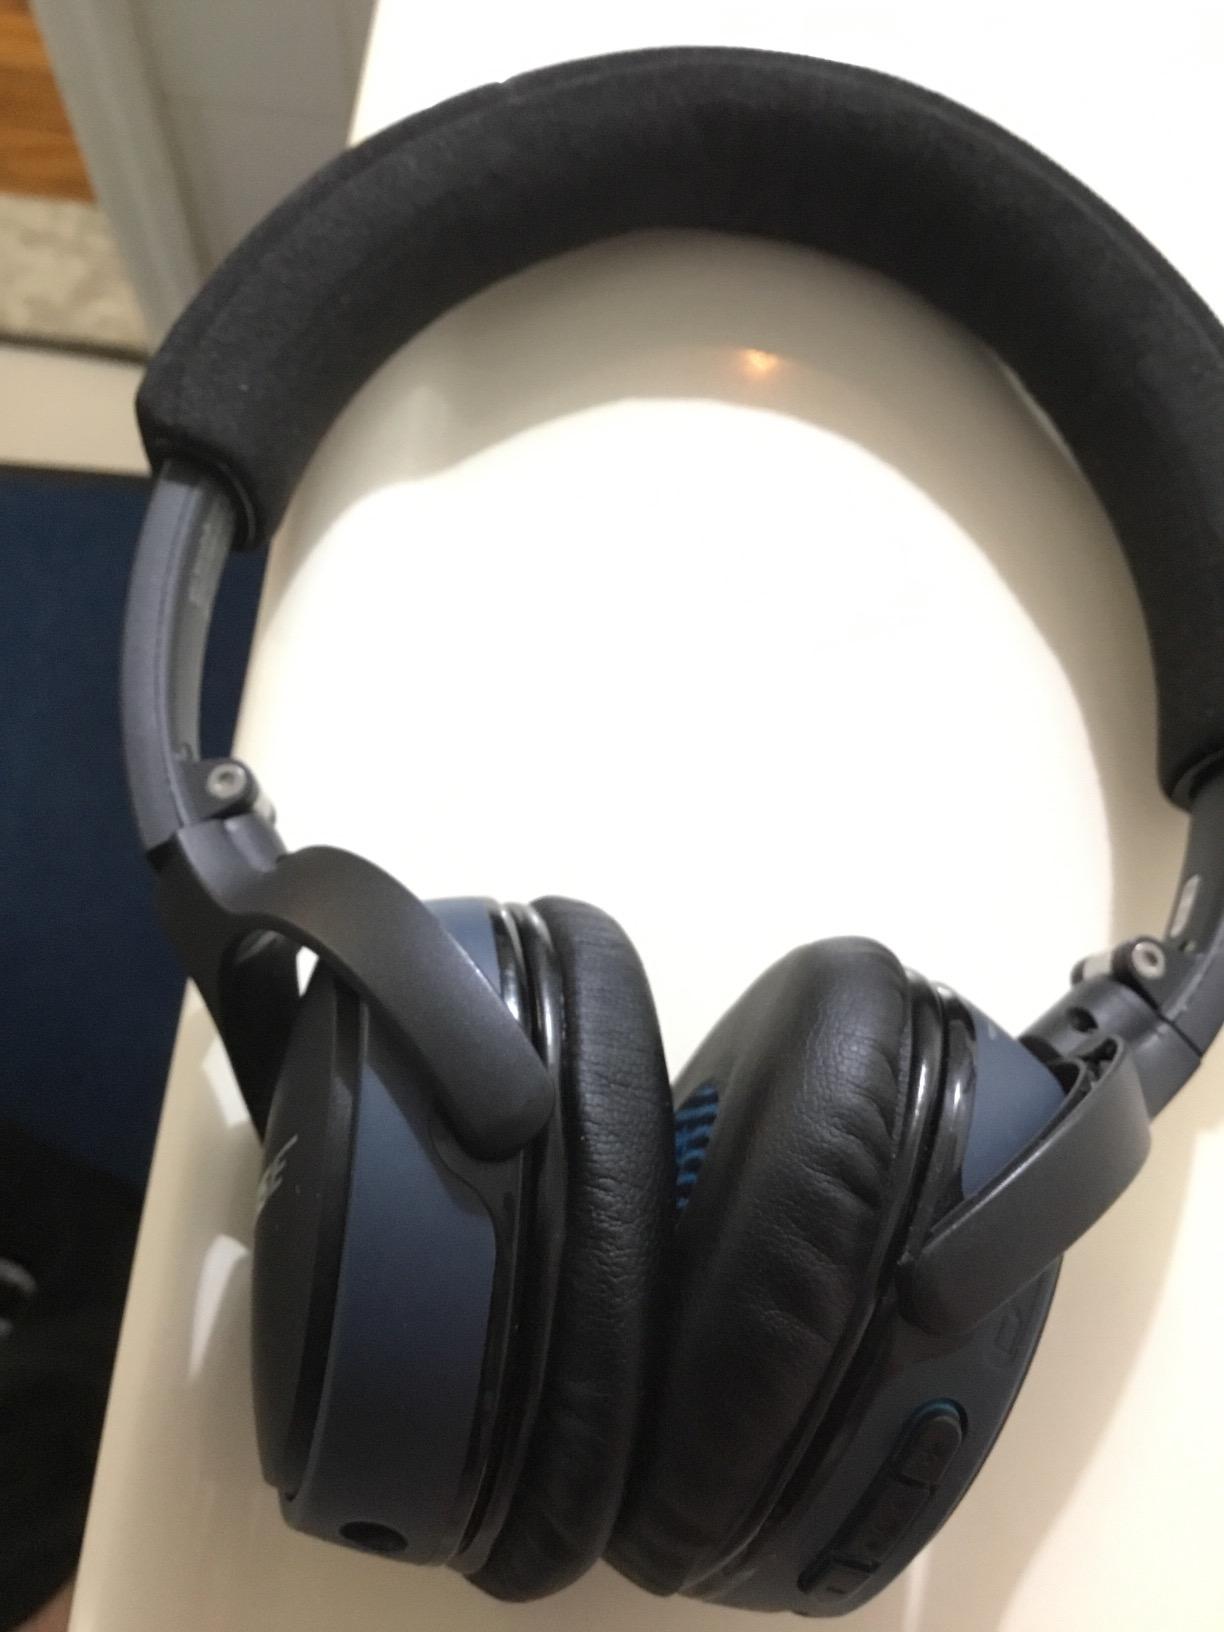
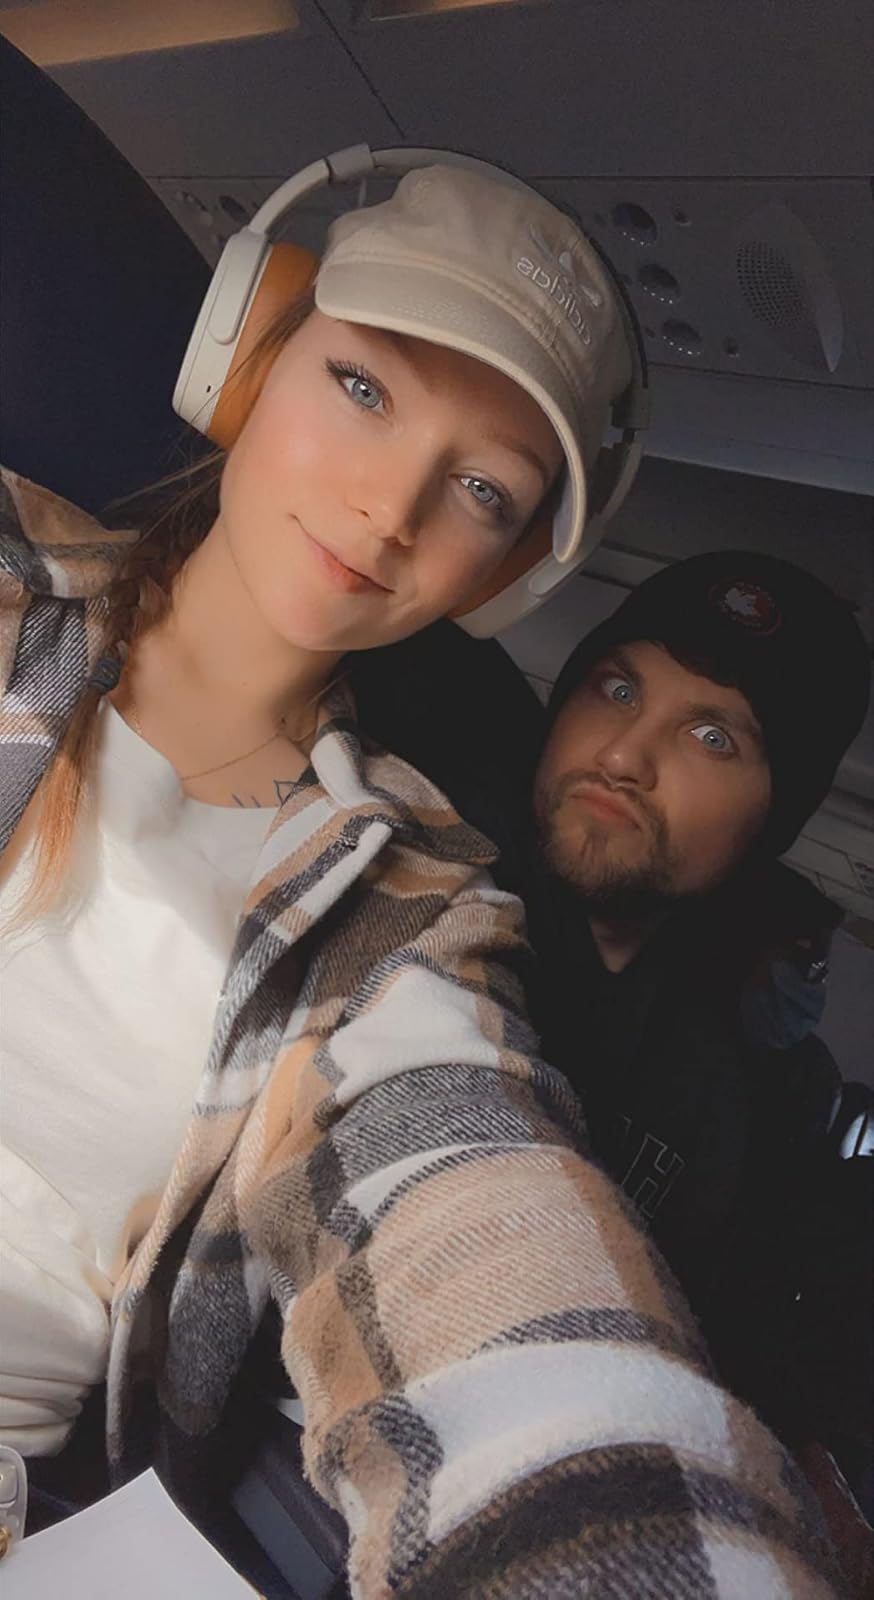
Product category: headphones
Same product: no